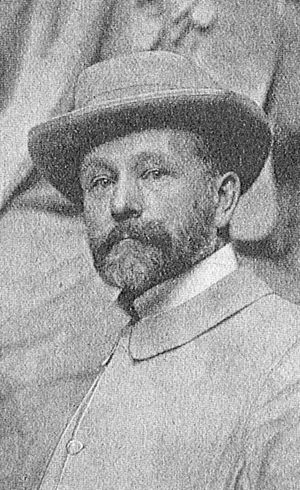
Theodor Lundberg
Theodor Lundberg.
Johan Theodor Lundberg var en svensk billedhugger.